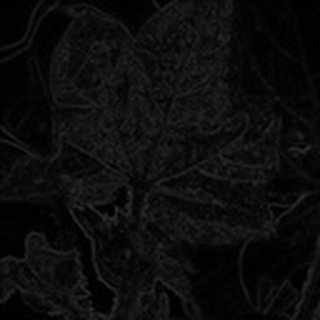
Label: cotton_aphids